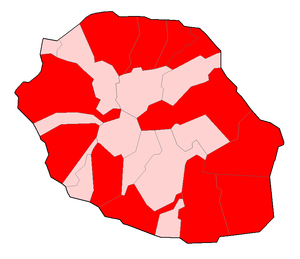
L'hagiotoponymie est une discipline onomastique qui étudie le nom de lieu en rapport avec un nom de saint, et, par extension, avec la religion.